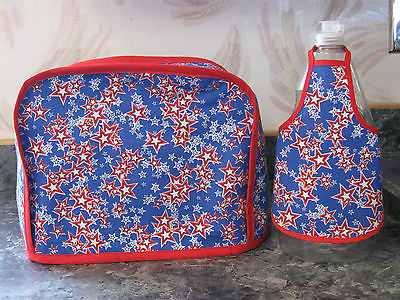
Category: toaster